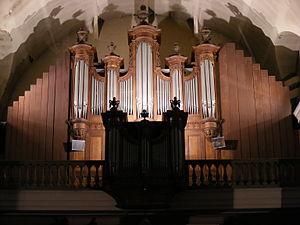
Mâcon (Saône-et-Loire, France), cathédrale Saint Vincent, instrument entièrement reconstruit en 1897 par Charles DIDIER-VAN CASTER dans le buffet de 1841 de l'orgue des frères Callinet.
La famille Callinet est une famille de facteurs d'orgues français implantés à Rouffach en Alsace. Les Callinet sont devenus au XIXᵉ siècle les organiers les plus représentatifs d'Alsace après les Silbermann. De Joseph Rabiny dont ils sont les héritiers, à Louis-François Callinet, dernier représentant de cette dynastie, ils ont construit, sur un peu plus d'un siècle, quelque 150 instruments, dont environ 60 ont été, peu ou prou, conservés.
L'église cathédrale Saint-Vincent de Mâcon est l’édifice religieux ayant remplacé au tout début du XIXᵉ siècle la cathédrale primitive de Mâcon, aujourd’hui appelée le Vieux-Saint-Vincent. Cette nouvelle cathédrale Saint-Vincent est, comme la précédente, dédiée au diacre Vincent de Saragosse.
Cet article recense les orgues protégés aux monuments historiques en Bourgogne, France.